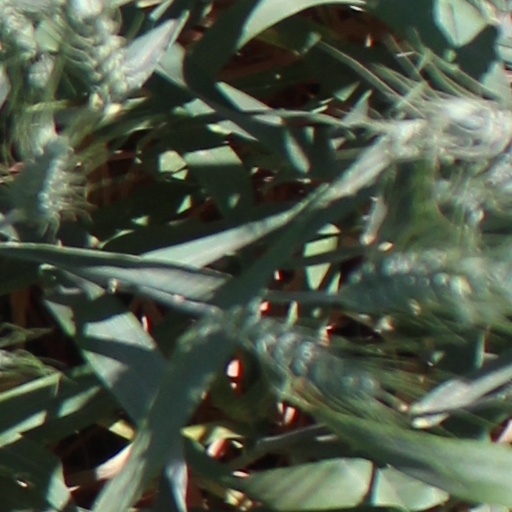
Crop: wheat